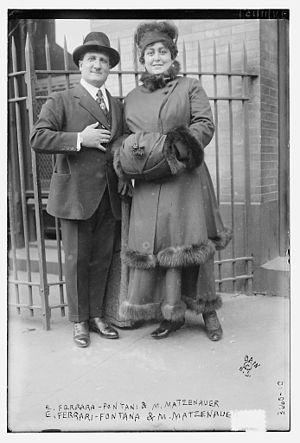
Margarete Matzenauer est une mezzo-soprano hongroise avec un timbre opulent et une voix d'une large étendue. Elle a interprété des œuvres clés du répertoire à la fois en italien et en allemand en Europe et aux États-unis.